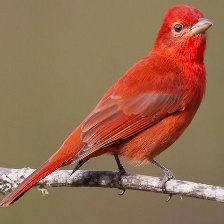
Species: HEPATIC TANAGER
Scientific name: PIRANGA FLAVA